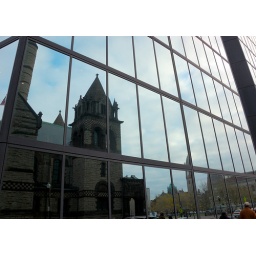
Historic Trinity Church reflected in the glass and steel of the Hancock building in Boston.